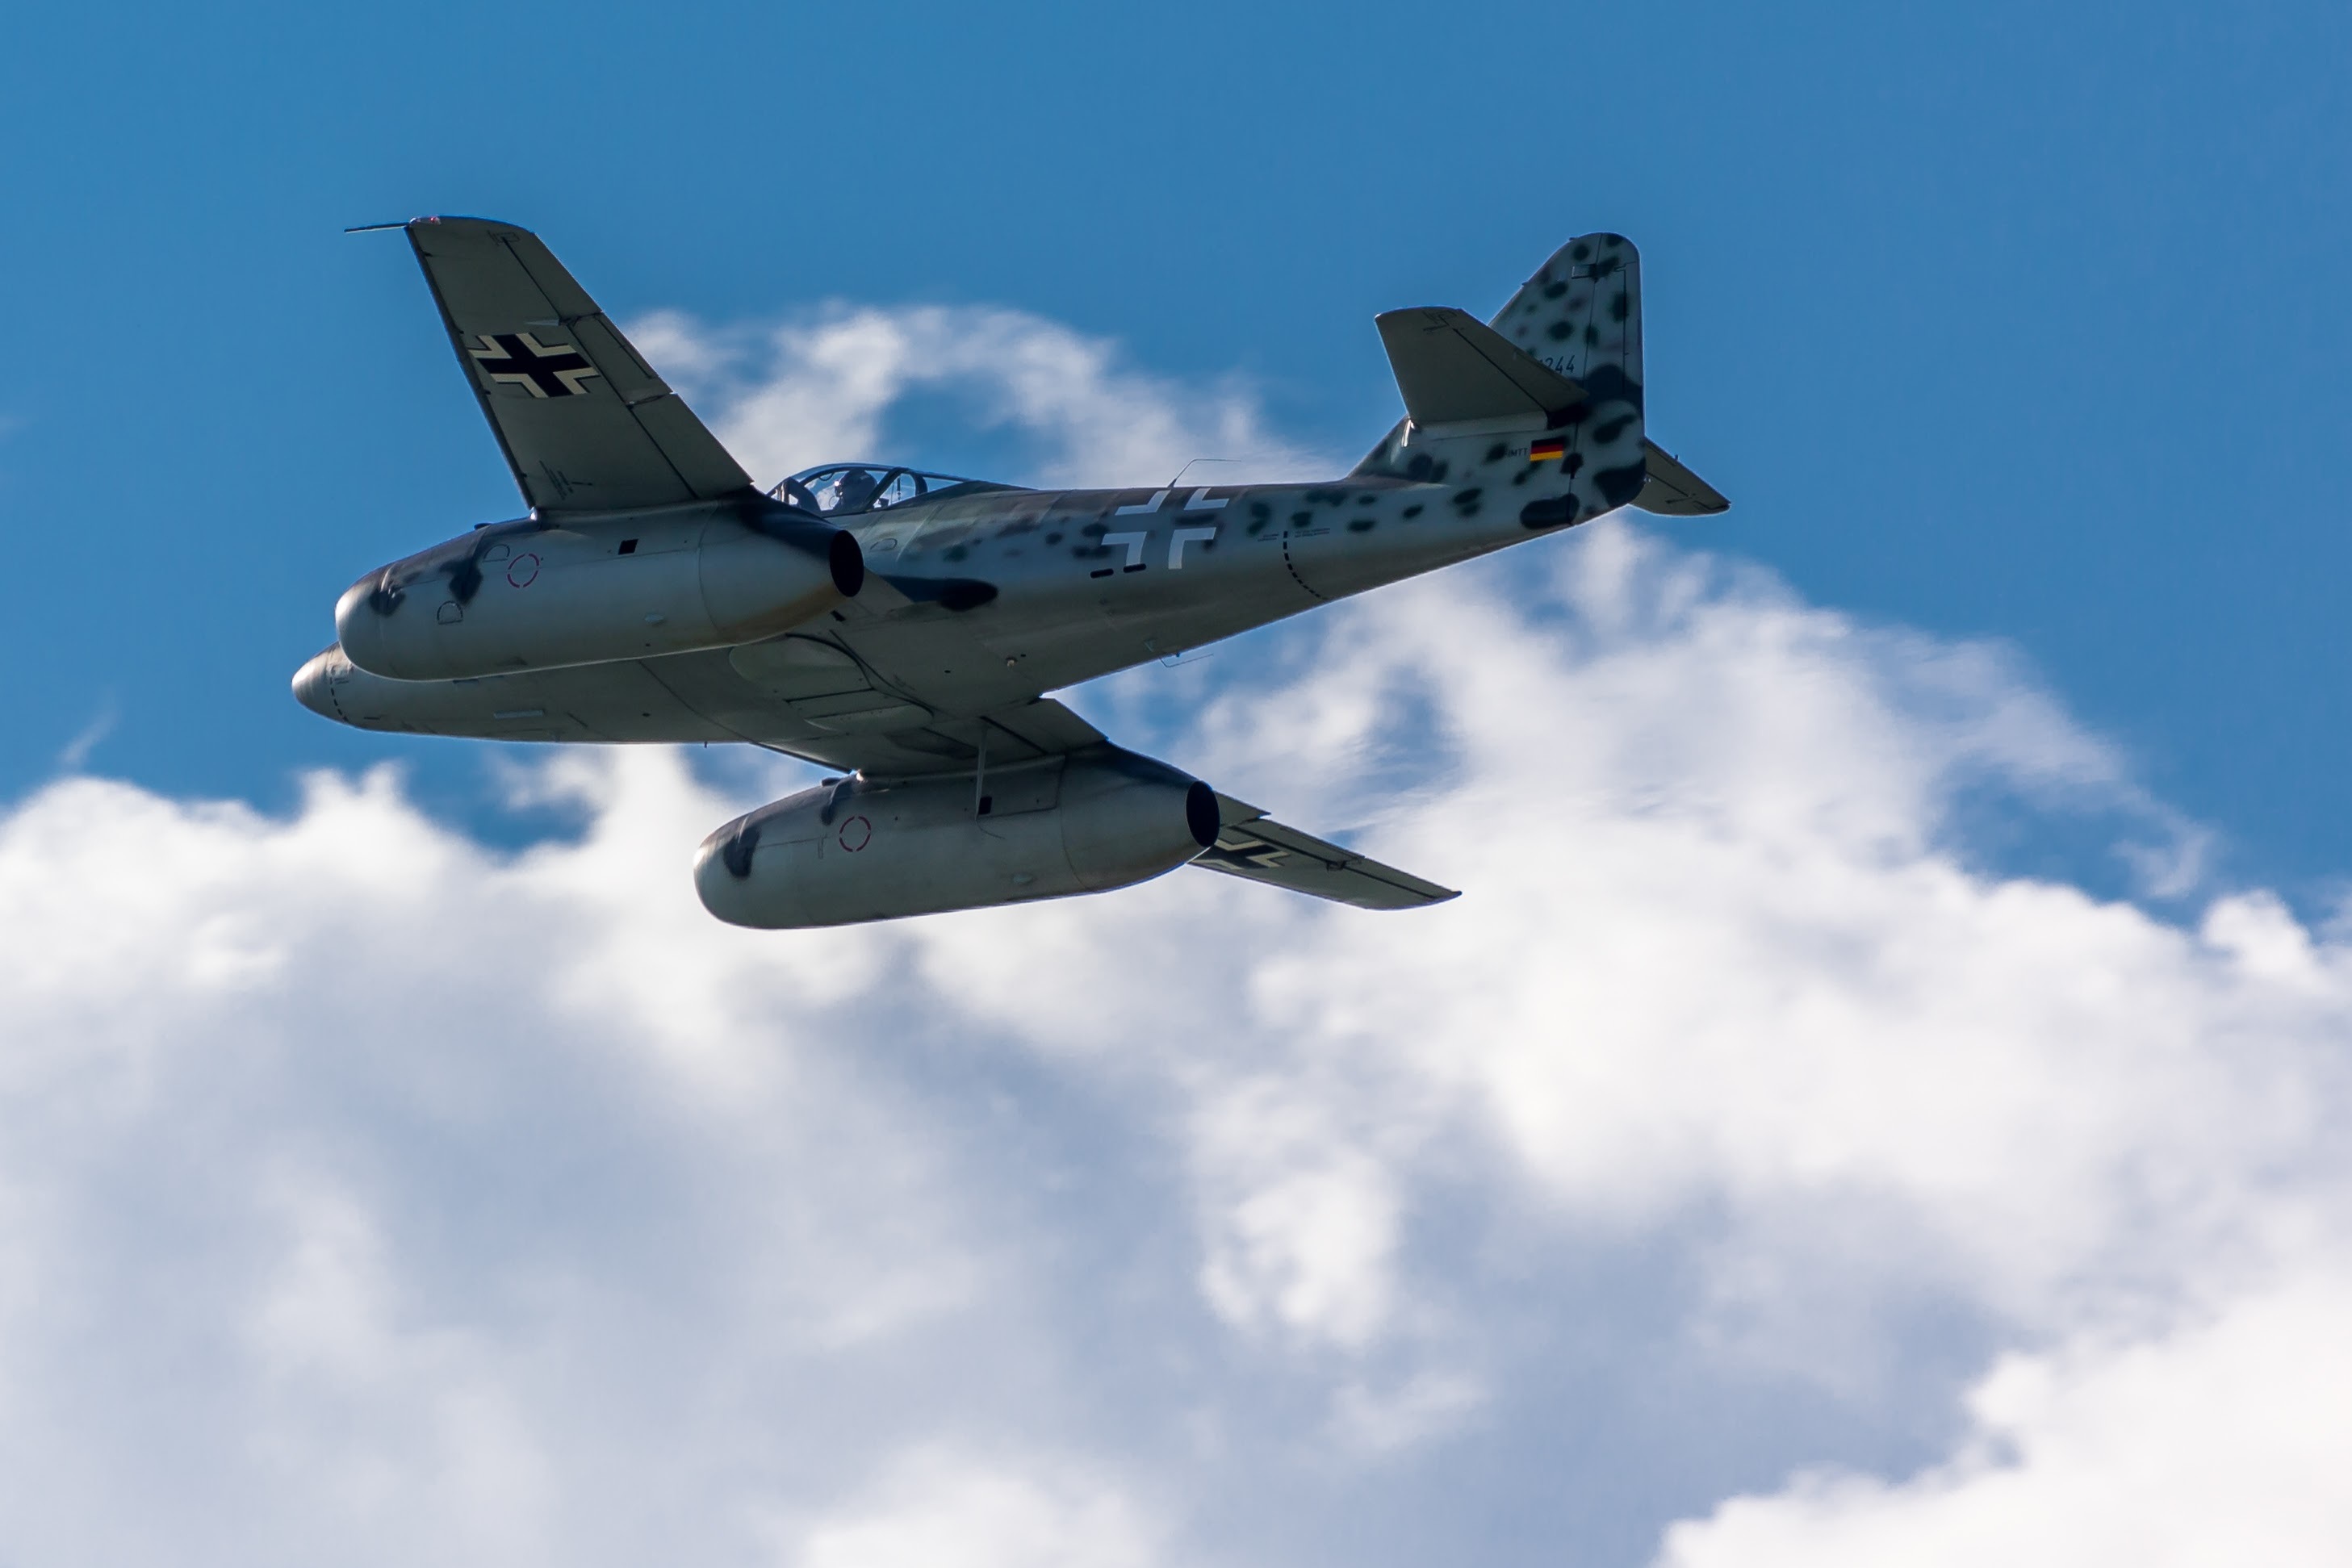
airplane, aircraft, vehicle, airline, aviation, flight, switzerland, ww2, bomber, takeoff, air show, air force, jet aircraft, me 262, fighter aircraft, military aircraft, air14, payerne, knife schmid, atmosphere of earth, aircraft engine